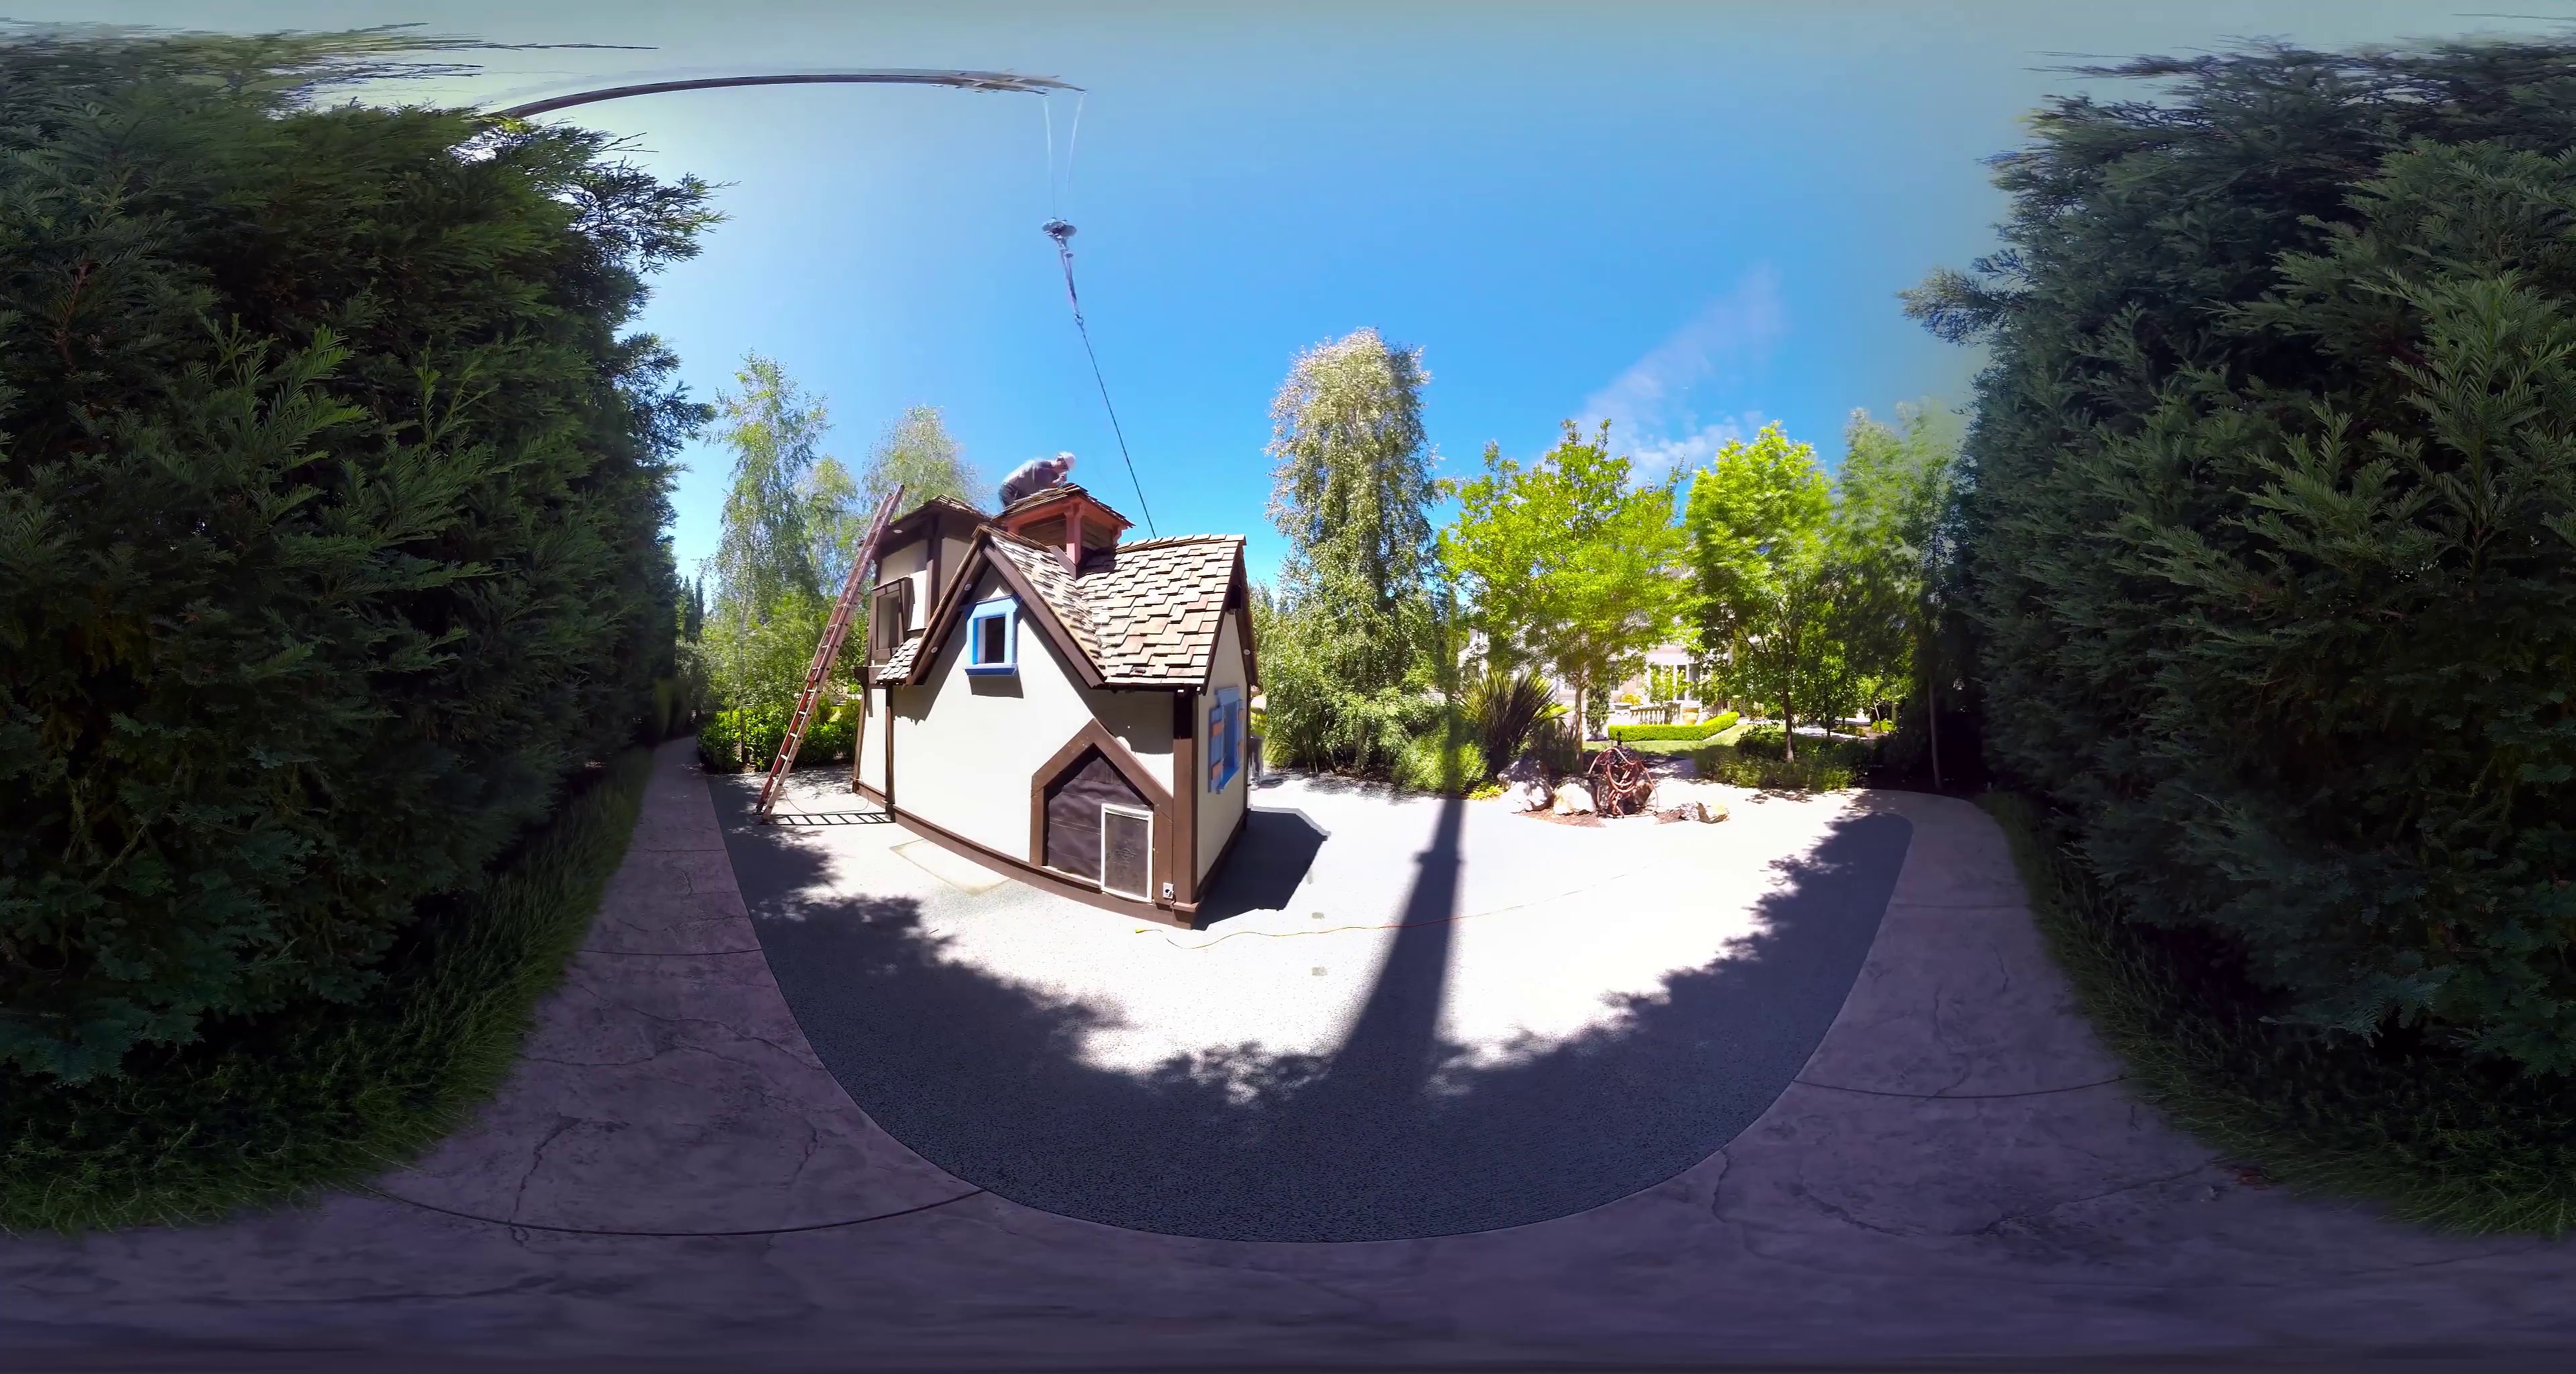
Referred object: People on the roof

Referred object: the small beige playhouse with blue window